4 O'Clock Club

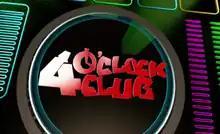

4 O'Clock Club is a British comedy drama and musical children's television series set in a secondary school, which premiered on 13 January 2012 on CBBC.